Burn (energy drink)

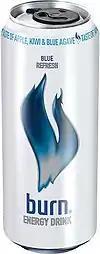
Burn Blue Refresh

Burn is an energy drink owned and distributed by Monster Beverage Corporation, carrying the official tagline "Fuel your fire". Burn is distributed in more than 80 countries.